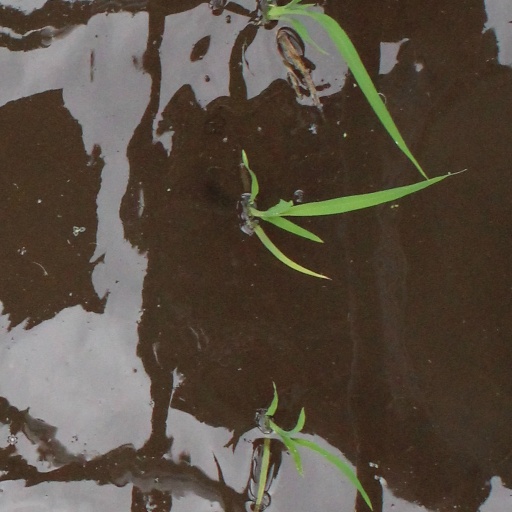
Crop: rice